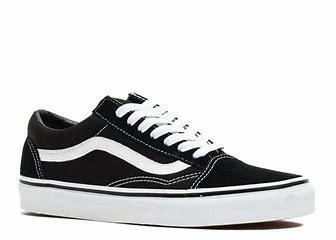
Brand: Vans
Model: 100